Paramara dynasty

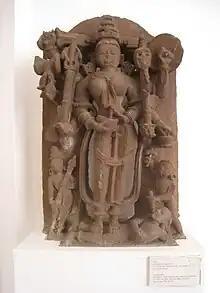
Chamunda, Paramaras, 12th century CE, Madhya Pradesh.

The later Paramara kings claimed to be members of the Agnikula or Agnivansha ("fire clan"). The Agnikula myth of origin, which appears in several of their inscriptions and literary works, goes like this: The sage Vishvamitra forcibly took a wish-granting cow from another sage Vashistha on the Arbuda mountain (Mount Abu). Vashistha then conjured a hero from a sacrificial fire pit ("agni-kunda"), who defeated